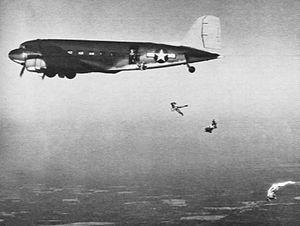
Les Paramarines formaient une branche, pendant la Seconde Guerre mondiale, de l'United States Marine Corps spécialisée et entraînée à mener des assauts aéroportés. L'entraînement de ces unités a débuté dans le New Jersey d'octobre 1940 jusqu'à leur désactivation à Camp Pendleton en février 1944. Les Paramarines recevaient une solde plus importante que les autres Marines, il était cependant requis qu'ils ne soient pas mariés. Le recrutement s'opérait par le biais de Marines volontaires et triés sur le volet et plus de 40 % des candidats au régiment échouaient finalement à compléter leur formation en raison des conditions physiques élevées exigées.